L'Amour et les Forêts

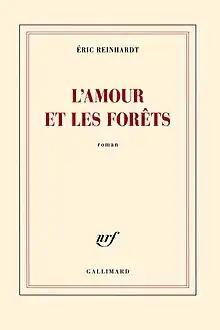
Collection Blanche cover (first edition)

L'Amour et les Forêts is a 2014 novel by French author Éric Reinhardt, published by Éditions Gallimard on 21 August 2014.